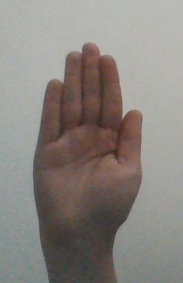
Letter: seen